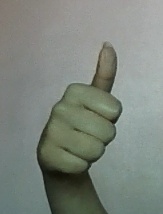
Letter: aleff